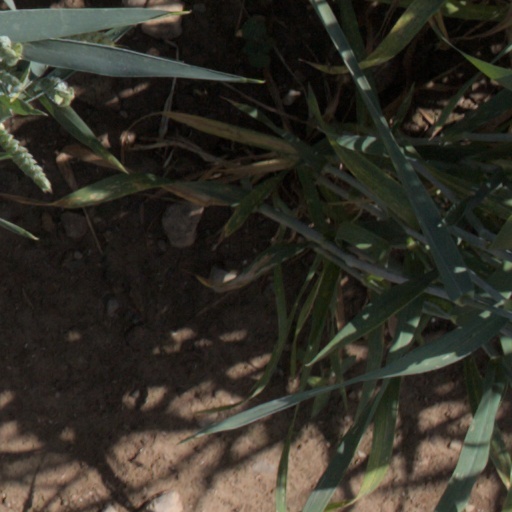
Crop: wheat